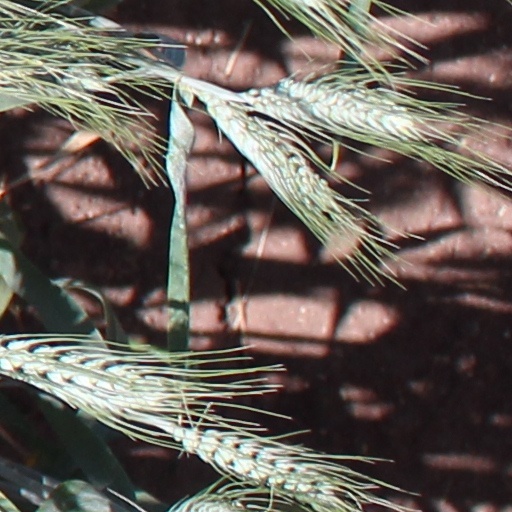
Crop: wheat